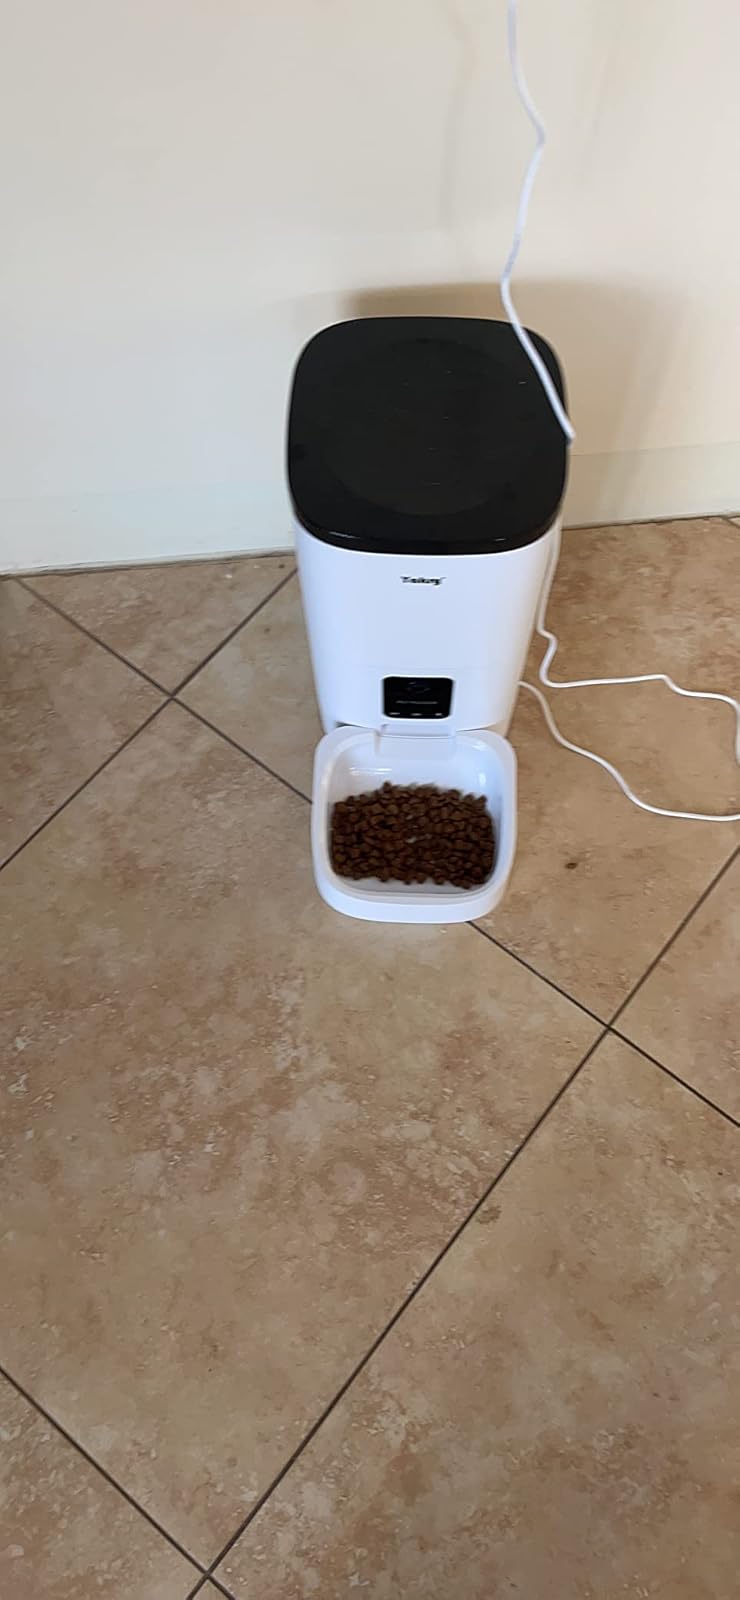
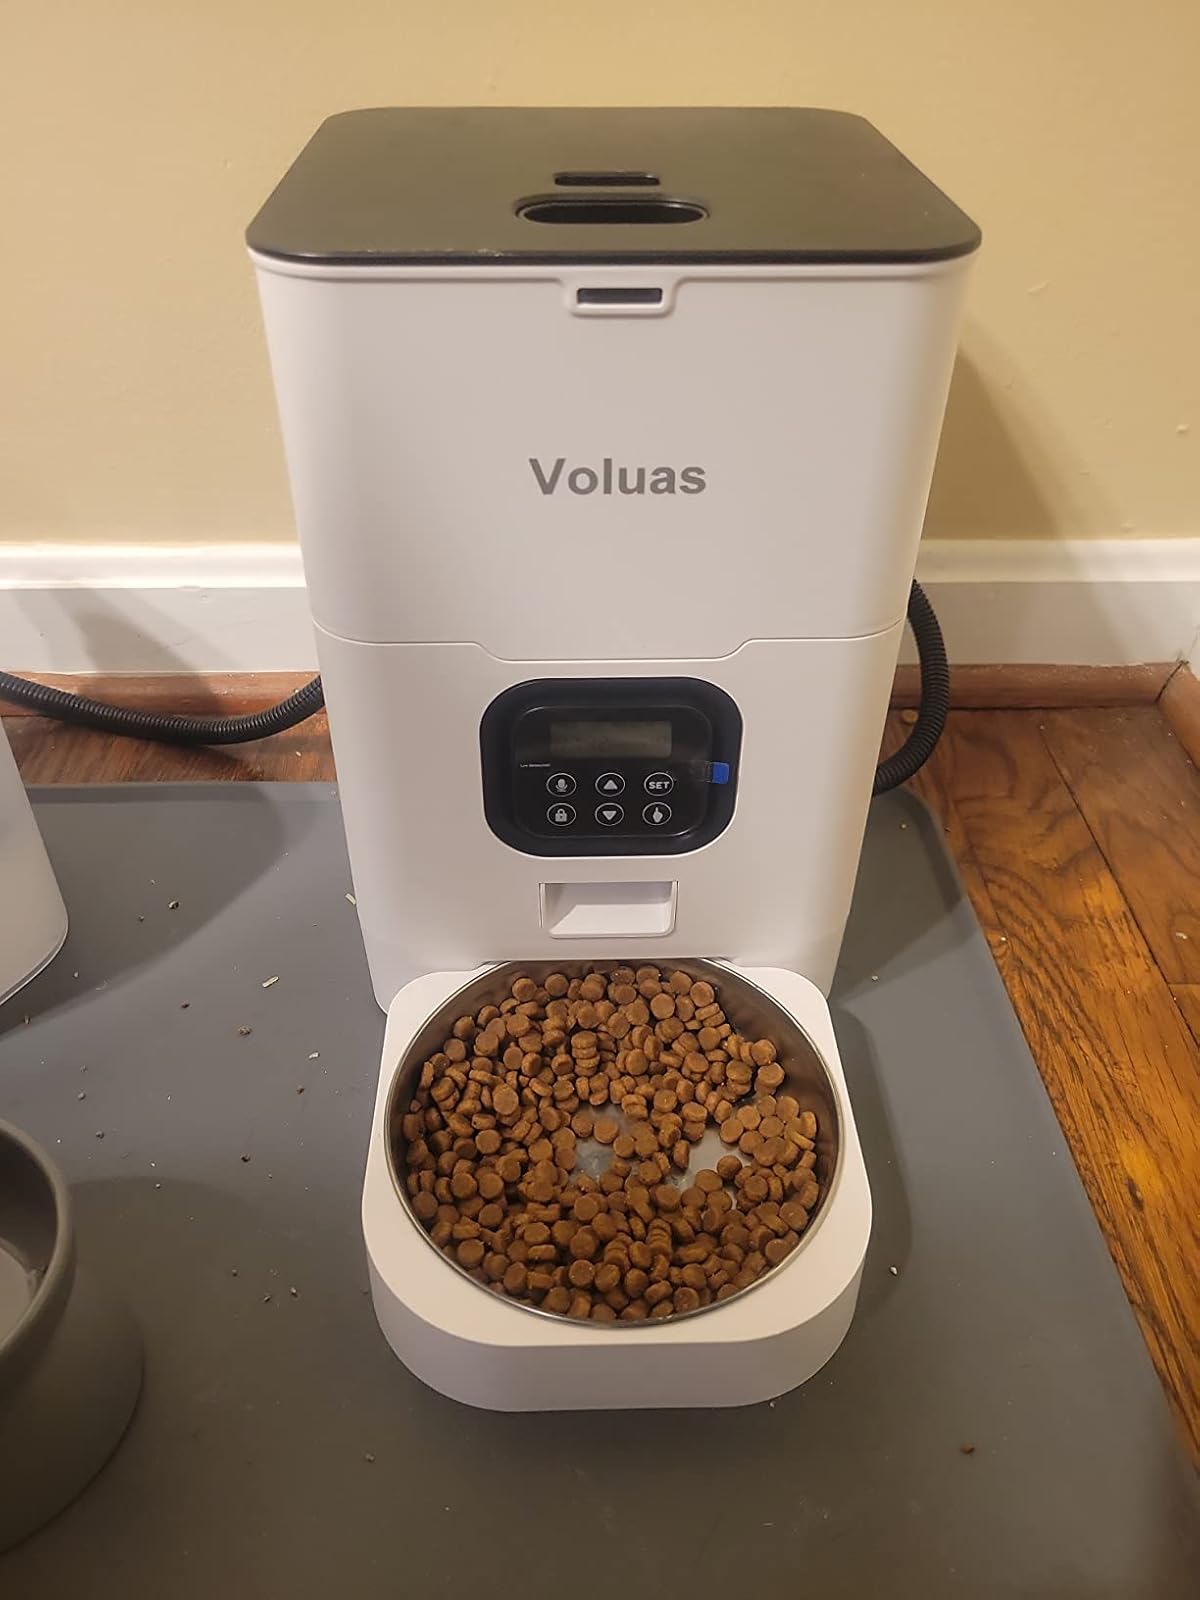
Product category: items_feeder
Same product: no